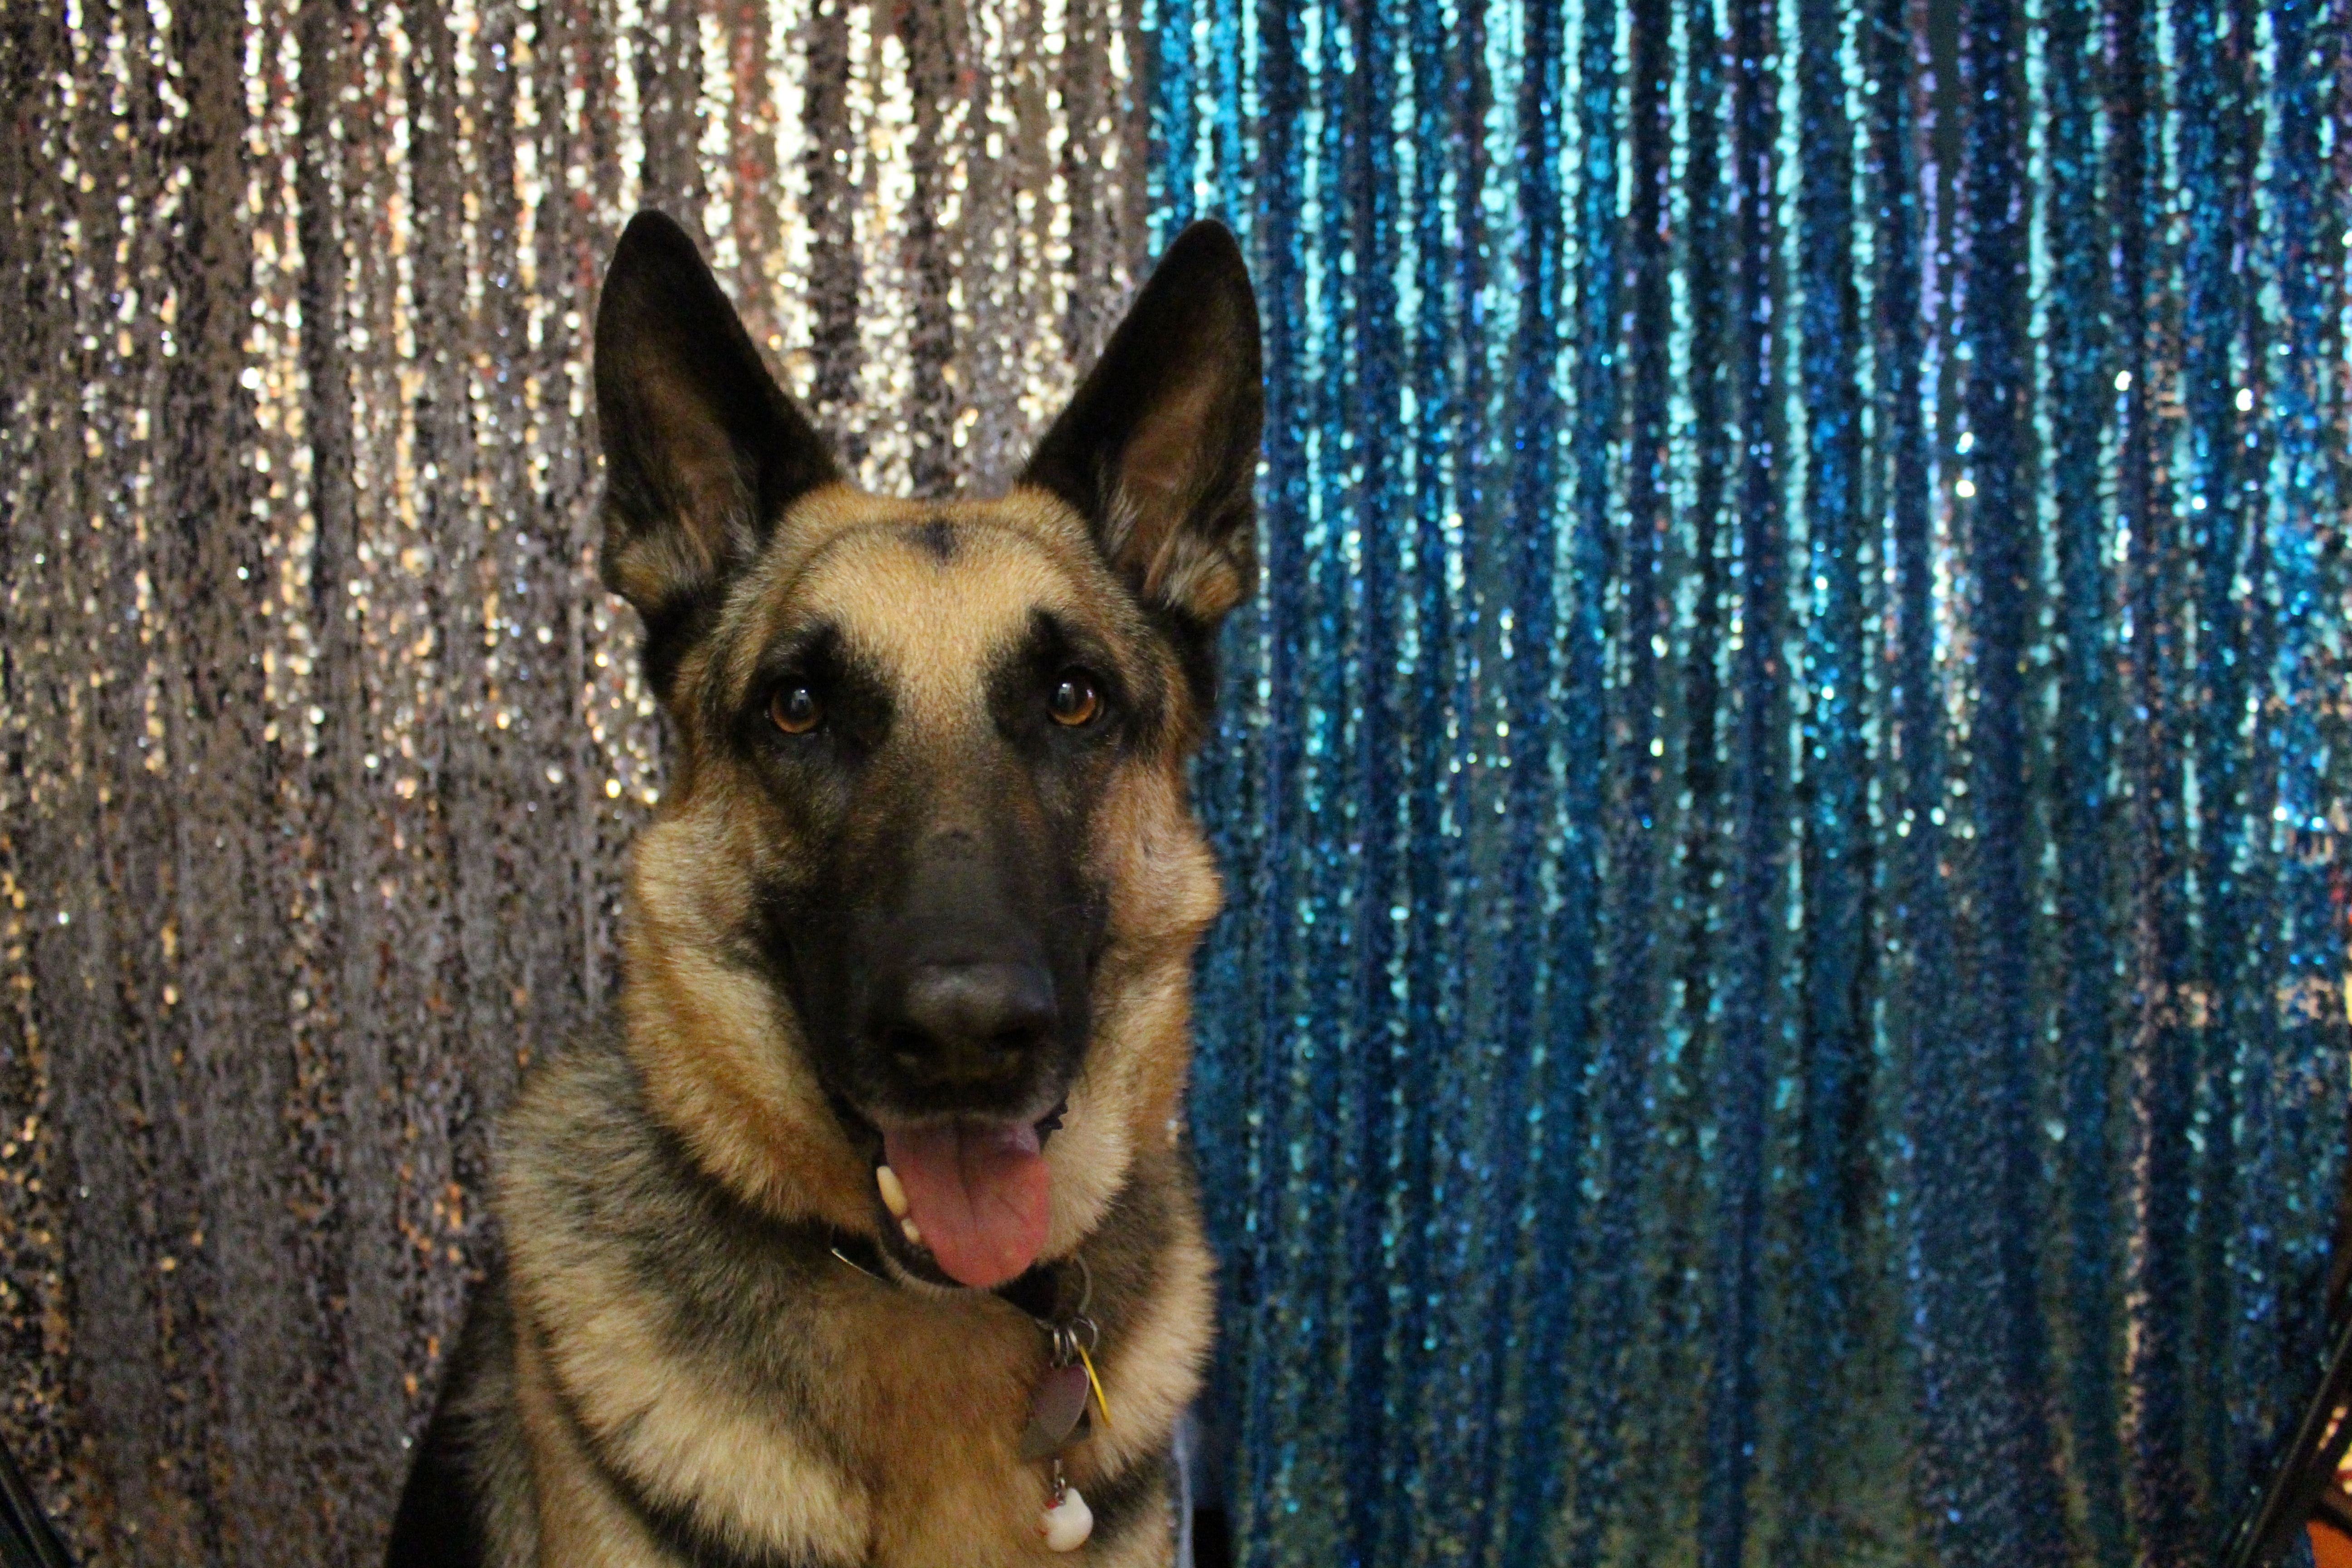
puppy, dog, animal, canine, pet, mammal, black, german shepherd, shepherd, vertebrate, police, domestic, german, guard, dog breed, friendly, breed, doggy, purebred, pedigree, obedient, loyal, gad, dog like mammal, saarloos wolfdog, wolfdog, czechoslovakian wolfdog, east european shepherd, german shepherd dog